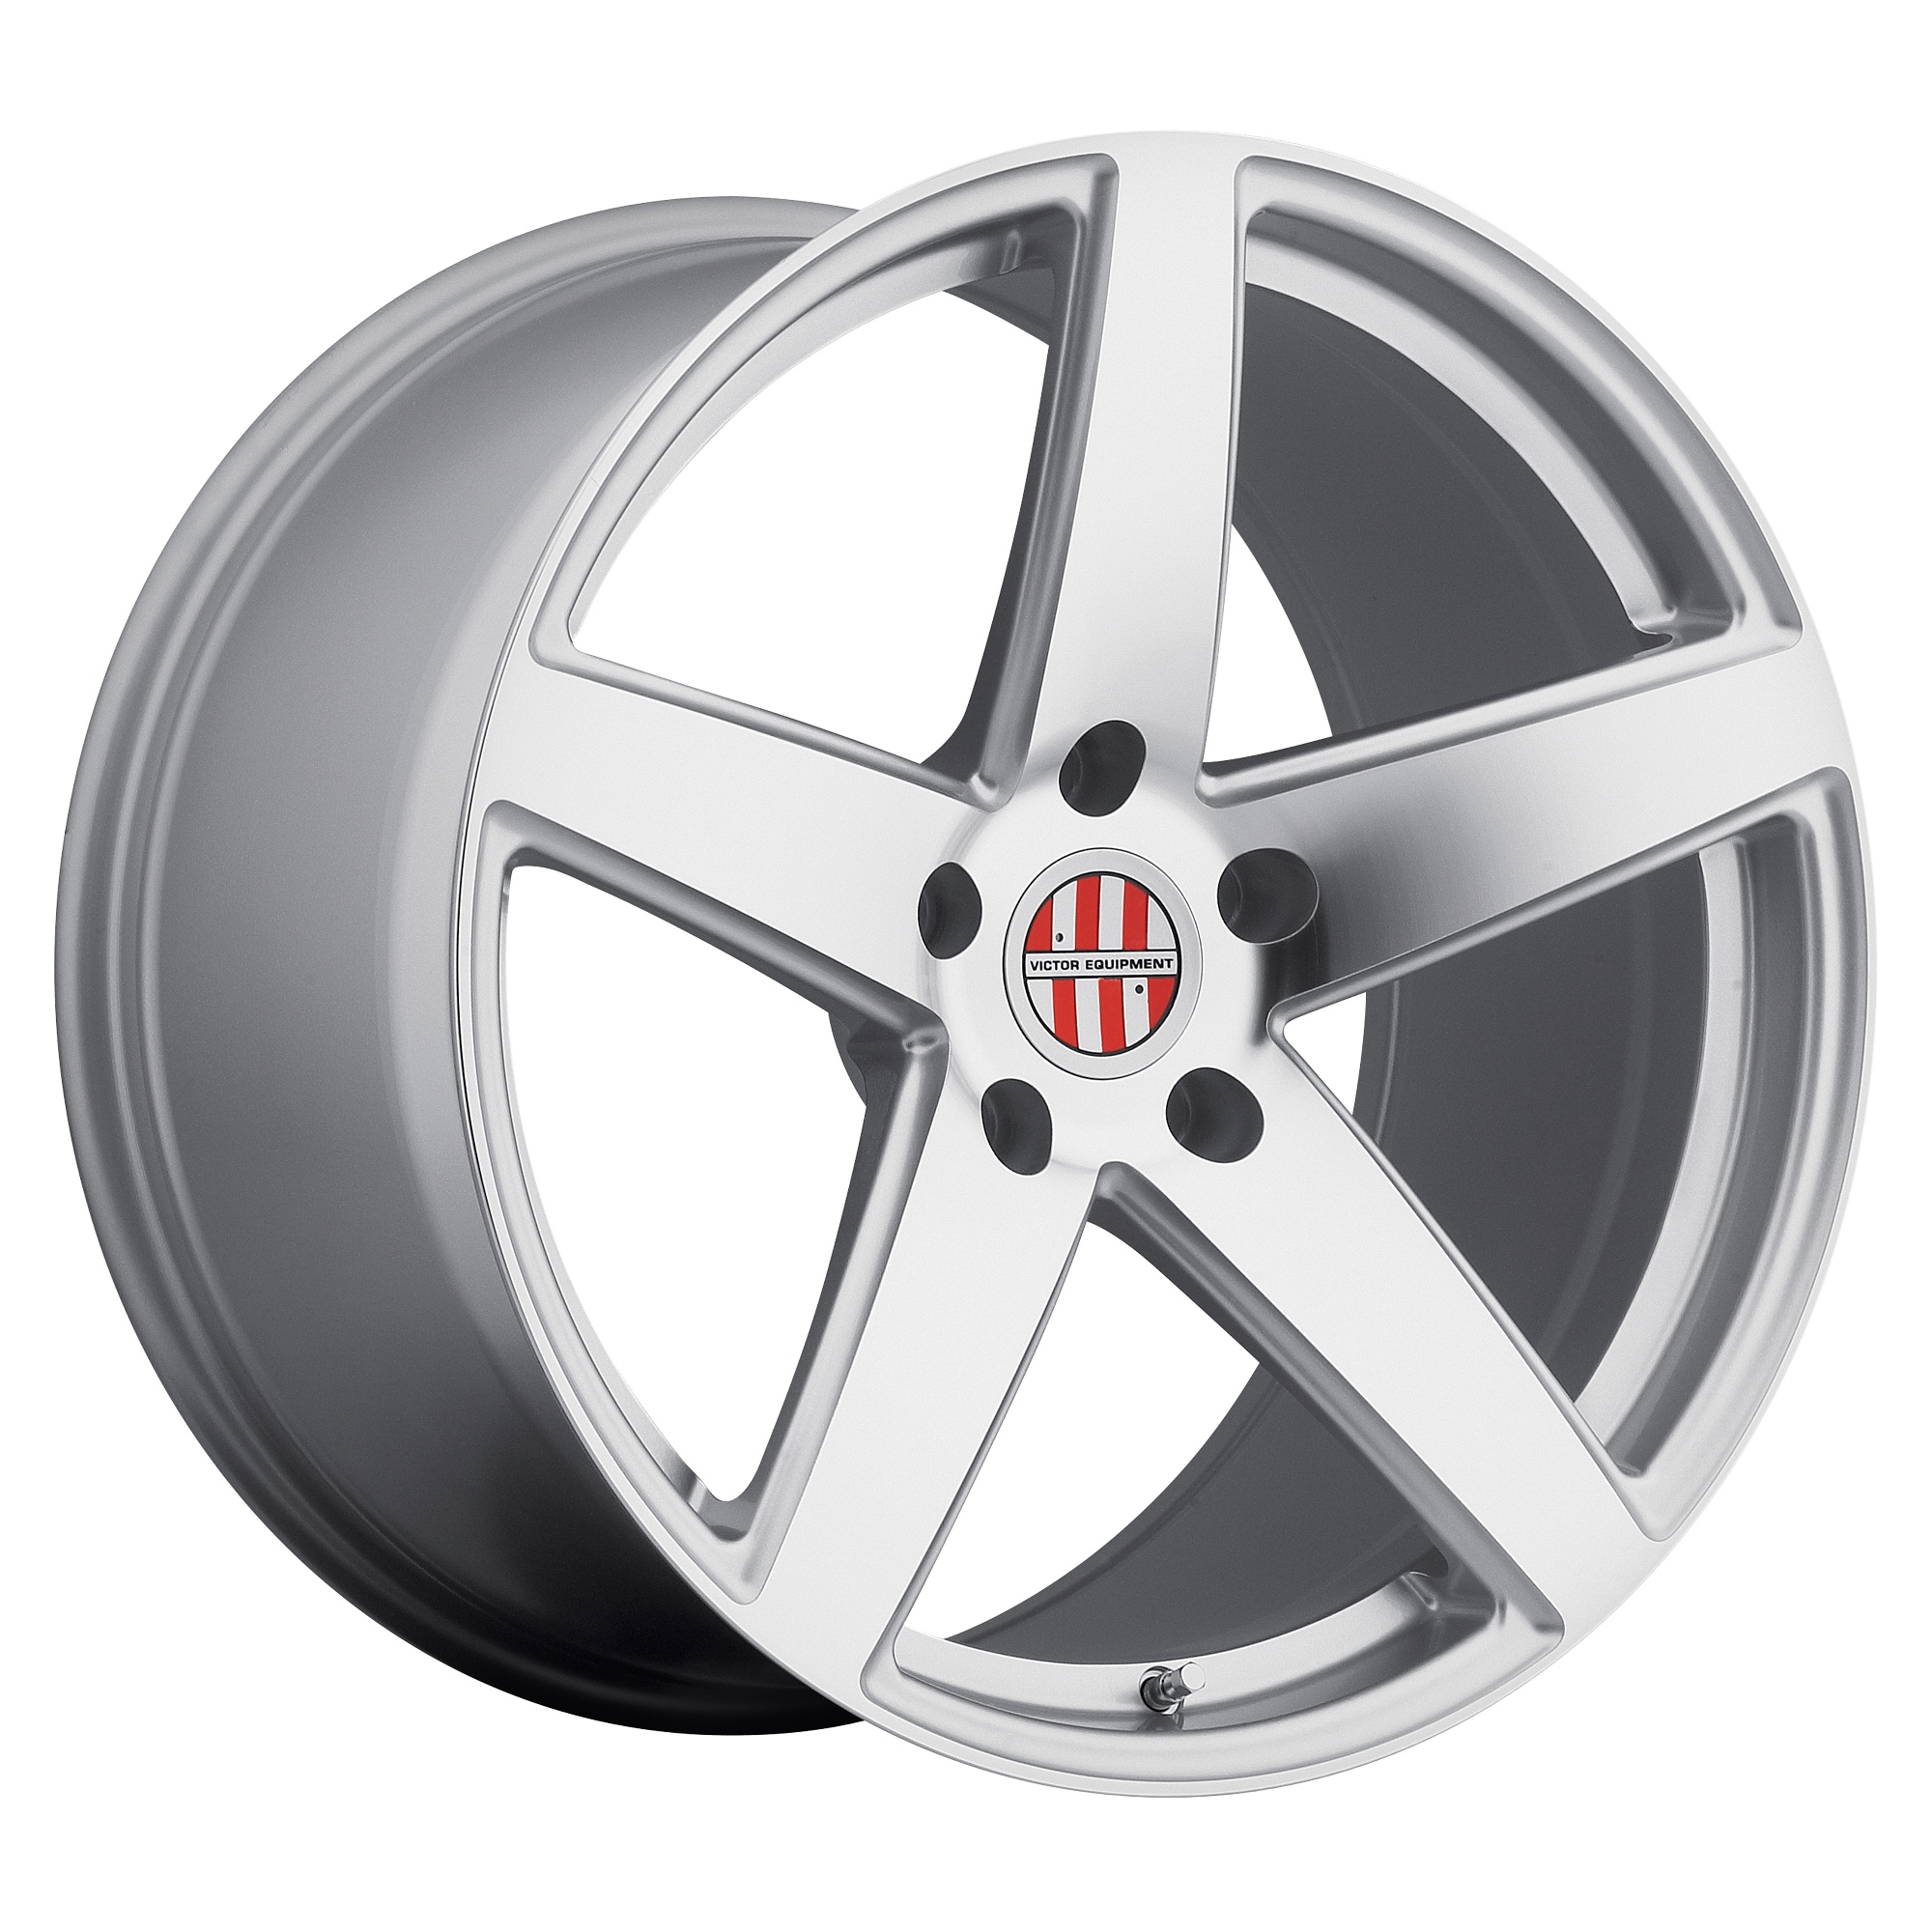
18x10.5 5x130 Victor Equipment Wheels Baden Silver With Mirror Cut Face 55 offset 71.5 hub
Brand: Victor Equipment Wheels
Category: Home & Garden > Lawn & Garden > Outdoor Power Equipment Accessories > Tractor Parts & Accessories > Tractor Wheels